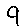
Label: 9